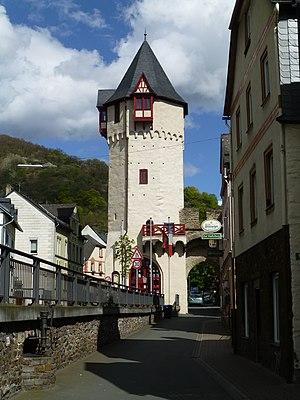
Braubach est une ville en Rhénanie-Palatinat, dans l'arrondissement de Rhin-Lahn. Elle fait partie de la communauté des communes Loreley, dont elle est la plus grande agglomération avec plus de 3 000 habitants. La ville se trouve dans la vallée du Haut-Rhin moyen, qui est la section inscrite au patrimoine mondial de l'UNESCO. Braubach est connu du fait du Marksburg, qui est le seul château fort jamais détruit depuis sa construction au Moyen Âge, parmi les nombreux châteaux fort de la vallée du Rhin moyen.